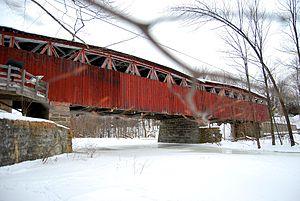
Elgin est une municipalité québécoise dans la municipalité régionale de comté du Haut-Saint-Laurent, située dans la région administrative de la Montérégie au sud du pays du Suroît.
Cet article présente une liste de ponts remarquables du Canada, tant par leurs caractéristiques dimensionnelles, que par leur intérêt architectural ou historique.